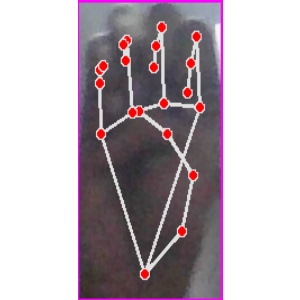
अक्षर: म